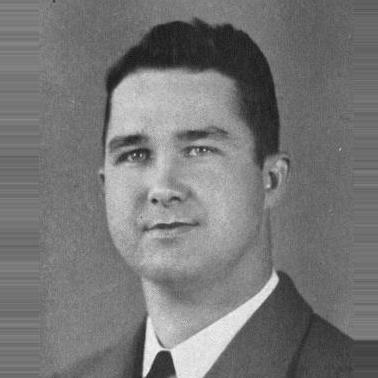
Age: 28